Aeromagnetic survey

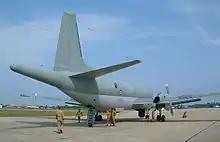
Maritime patrol aircraft to detect submarines using Magnetic Anomaly Detector (MAD) (Dassault Atlantique 2)

Aeromagnetic surveys were first performed in World War II to detect submarines using a Magnetic Anomaly Detector attached to an aircraft. This method is still widely used by military maritime patrol aircraft.